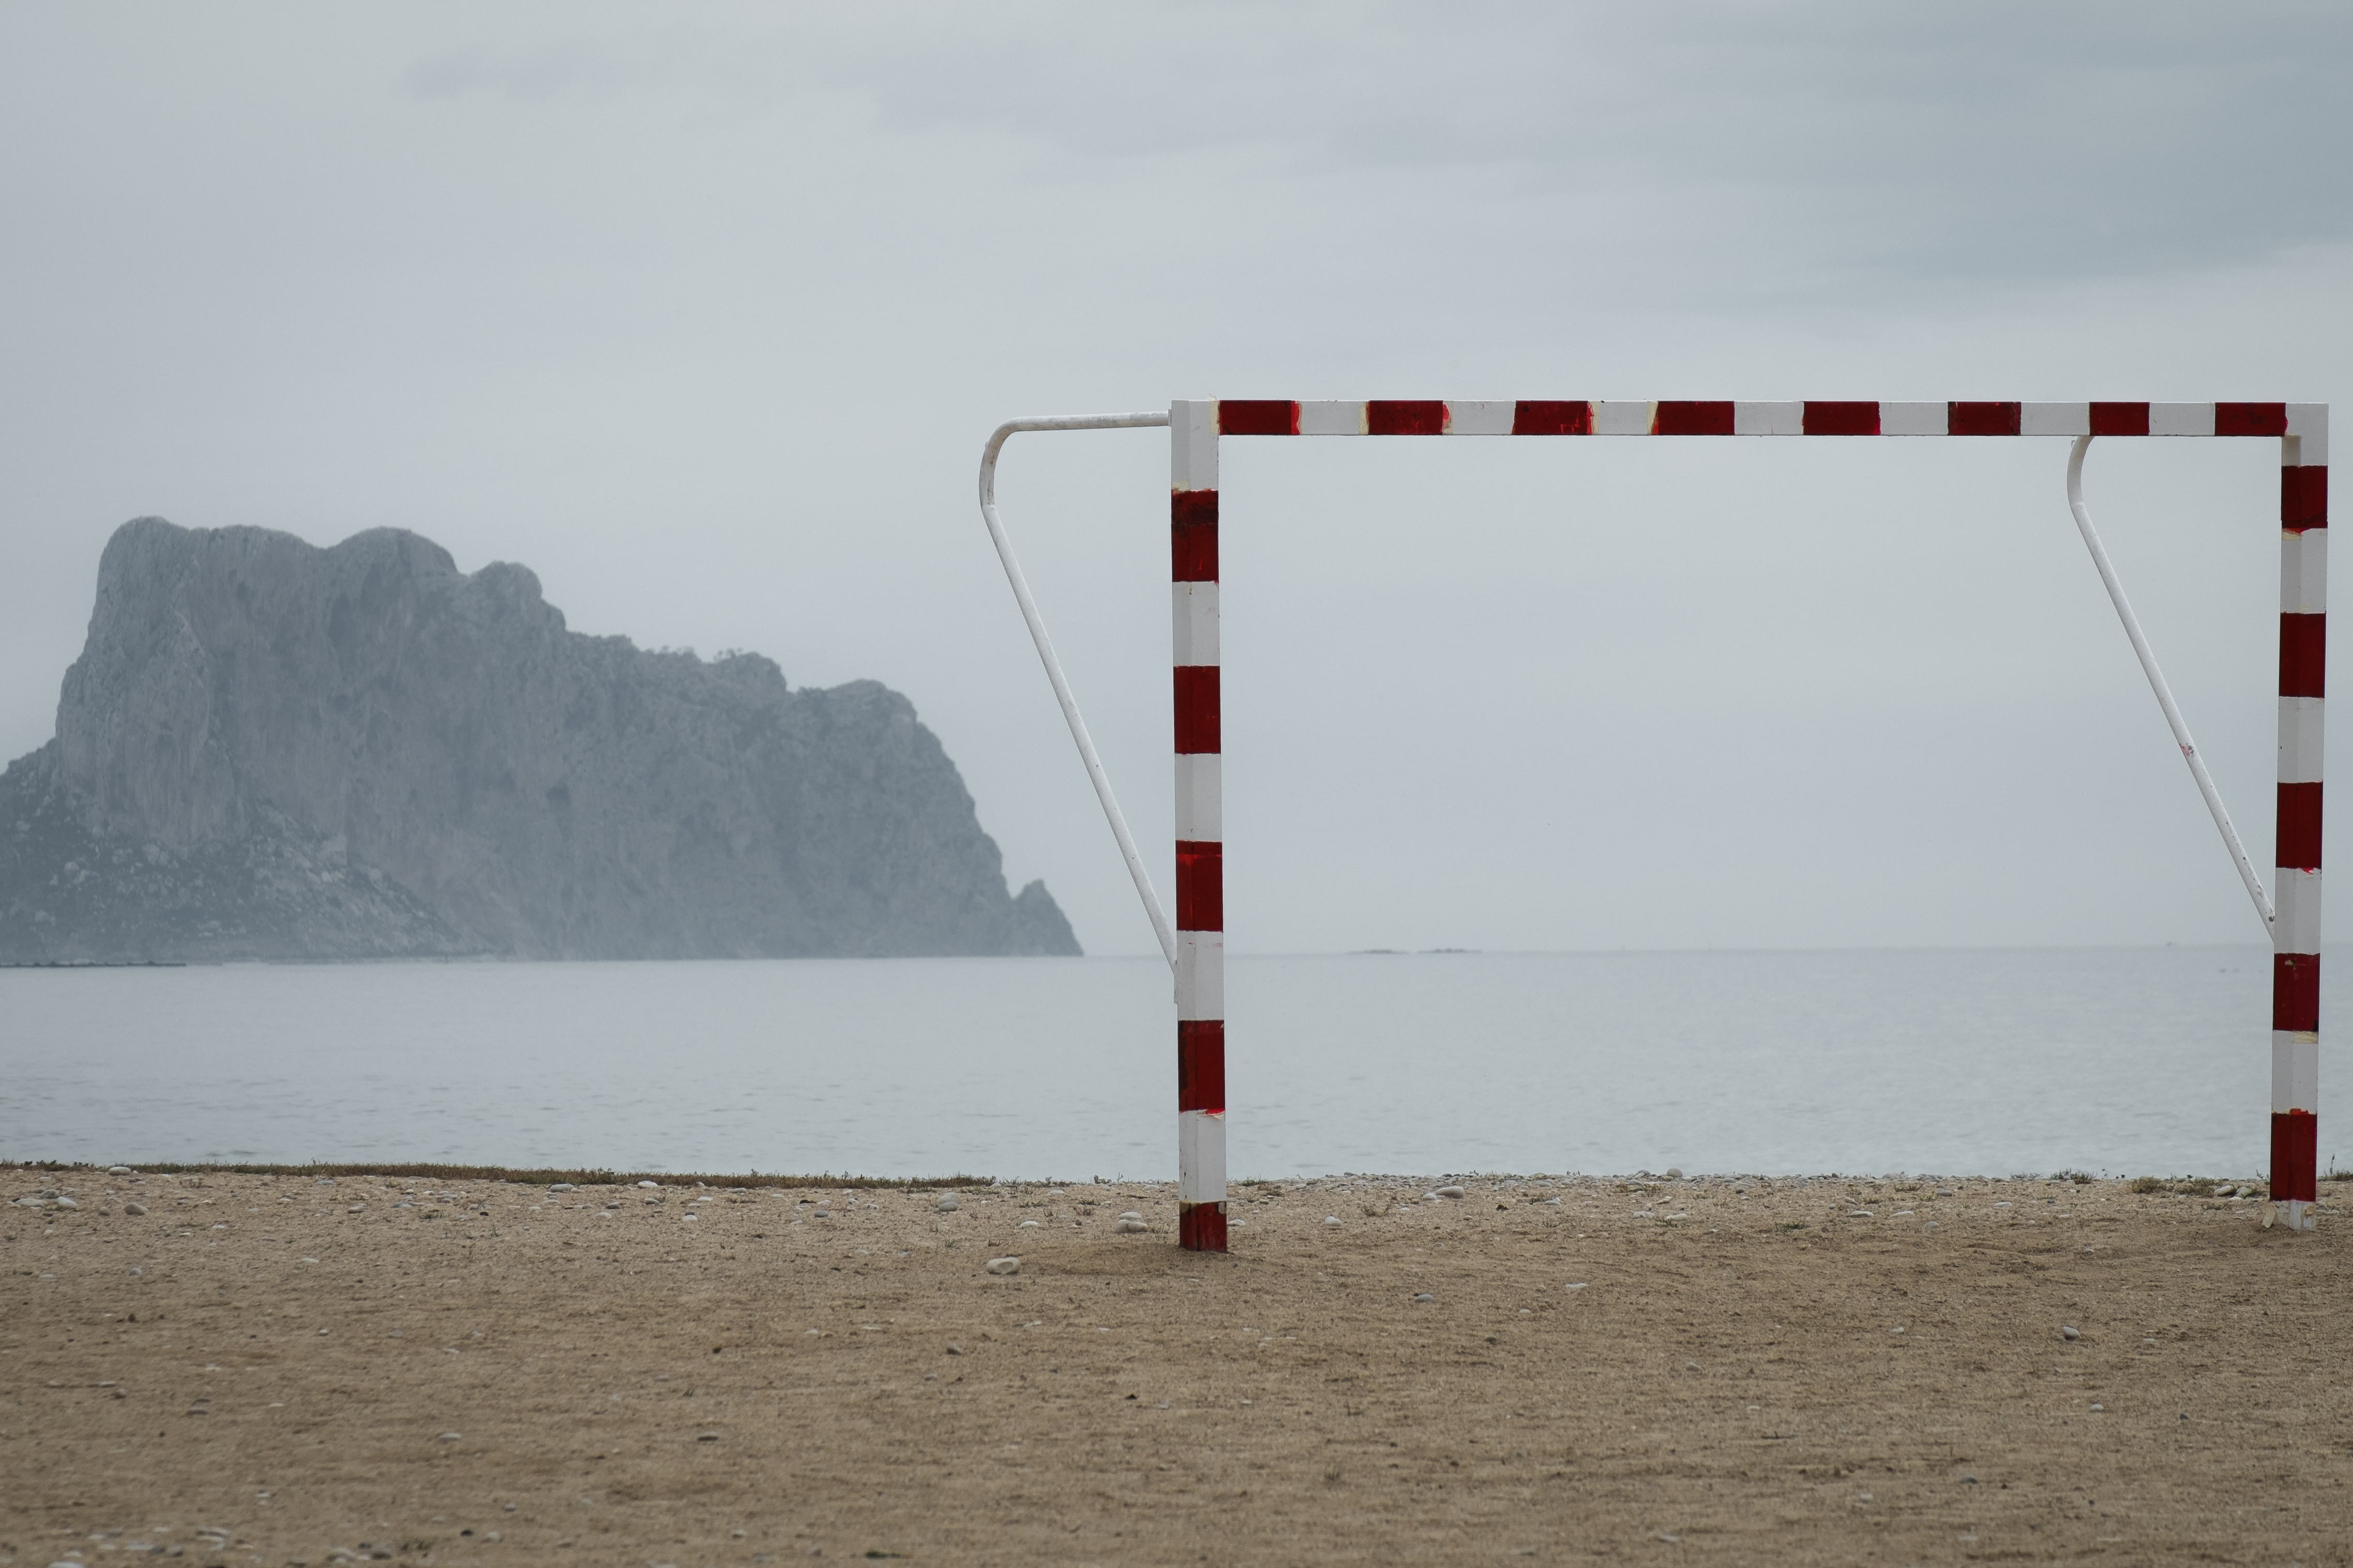
sand, red, minimalism, shape, willyverhulst